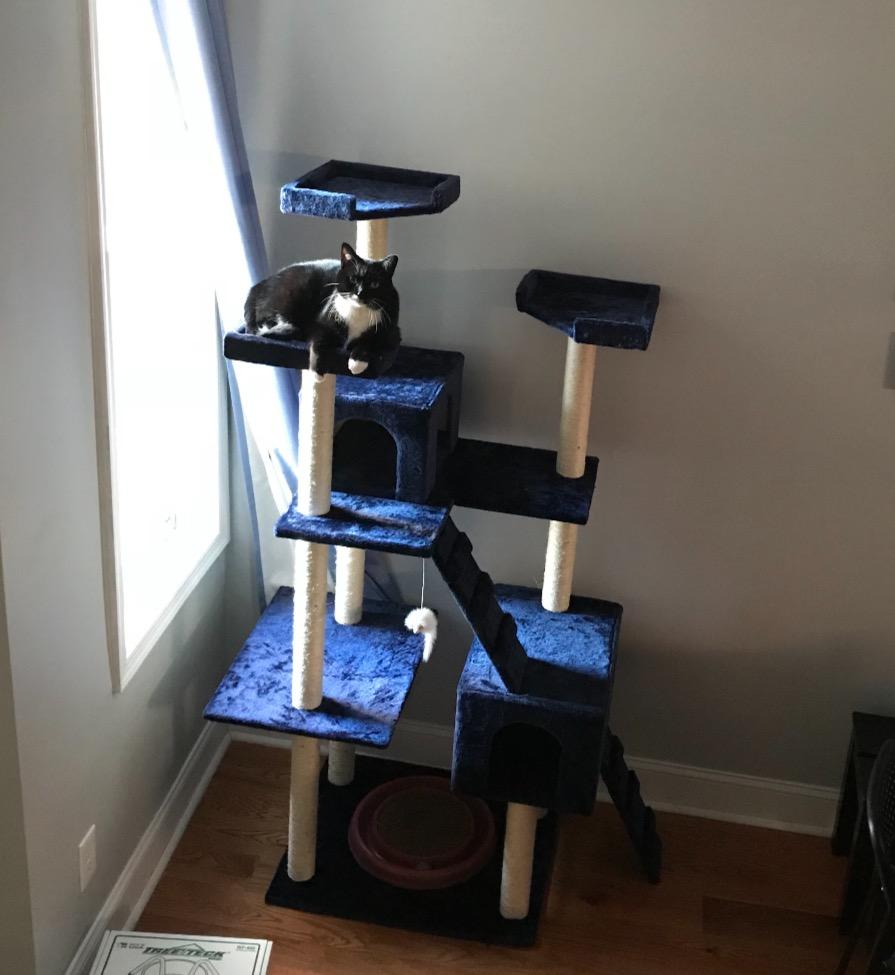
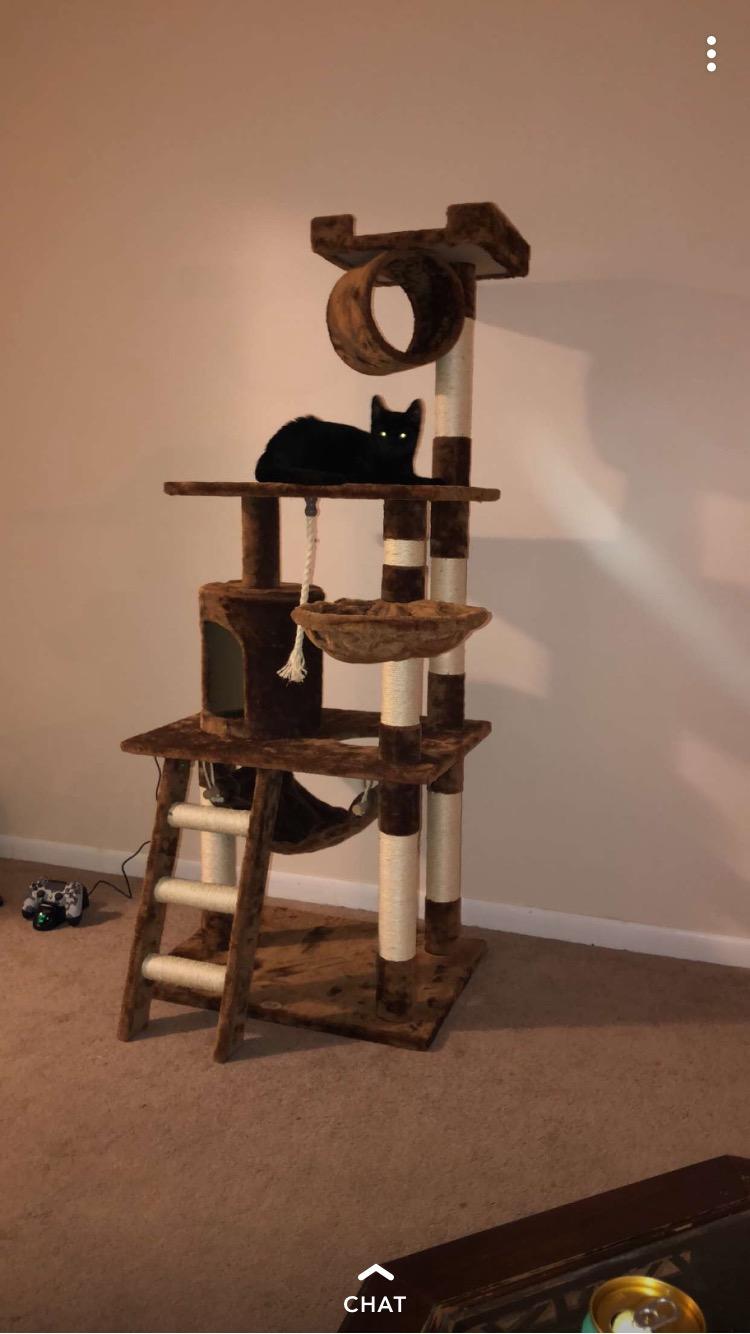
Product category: items_cat tree
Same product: no